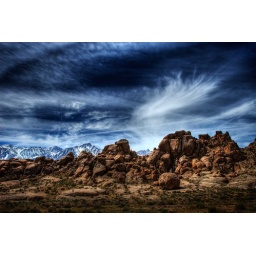
another HDR attempt. thought this was a cool juxtaposition with the desert and rocks in the foreground and the snowy mountains in the background.